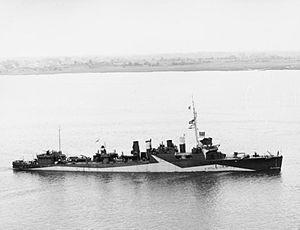
L'USS Herndon (DD-198) est un destroyer de classe Clemson construit pour l'United States Navy à la fin des années 1920. Il fut le premier navire nommé en l'honneur du commander William Lewis Herndon, officier de marine et explorateur américain décédé en 1857.